History of the Jews in Hong Kong

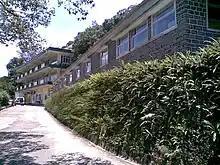
Kadoorie Farm and Botanic Garden

In the second half of the 20th century, the most prominent representatives of the Jewish community in Hong Kong were Lawrence Kadoorie (1899–1993) and Horace Kadoorie (1902–1995)—the sons of Elly Kadoorie, partners in the family business and well-known philanthropists. After the war, they revived the China Light and Power Company and The Peninsula Hotel and formed Hongkong and Shanghai Hotels. In addition, the brothers became shareholders of textile enterprises, the Star Ferry company and the Peak Tram cable car leading to Victoria Peak. Lawrence also served on the board of directors of the Hongkong and Shanghai Banking Corporation.